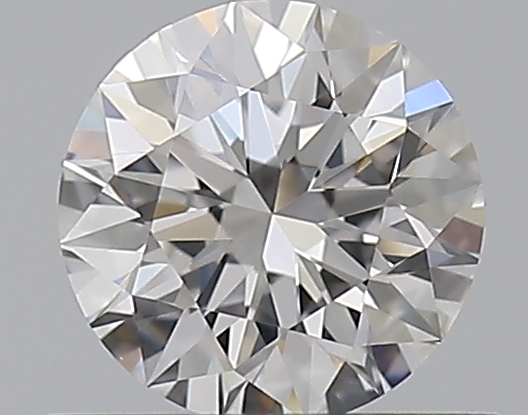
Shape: round
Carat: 0.5
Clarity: VVS1
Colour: D
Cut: EX
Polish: EX
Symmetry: EX
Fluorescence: N
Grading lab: GIA
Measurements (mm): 5.06 x 5.1 x 3.19